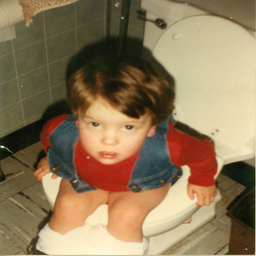
A little child sitting on a toilet seat with it's pants down.
A kid is sitting on a toilet trying to go to the bathroom.
A small child is sitting on the toilet.
Child in red shirt sitting on a white toilet.
A toddler is practicing using a toilet in a bathroom.